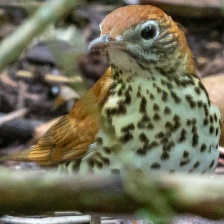
Species: WOOD THRUSH
Scientific name: HYLOCICHLA MUSTELINA